Rosela Gjylbegu

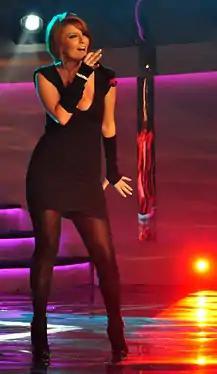
Rosela Gjylbegu performing the winning song at ""Kënga Magjike"" 2009

Rosela Gjylbegu (born 13 March 1987) is an Albanian singer who won "Kënga Magjike" music competition in 2009.